John Nicholson (poet)

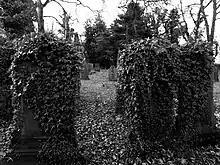
This is a view looking westwards over the graveyard. Beyond the trees is the road, the building of which necessitated the removal of many graves, John Nicholson's being among them

Some of Nicholson's original manuscripts can be found in Saltaire and Keighley libraries. These manuscripts belonged to members of Nicholson's family and were donated in the late 19th century.